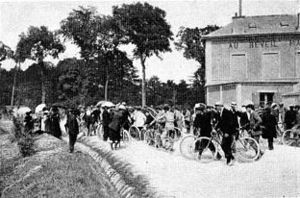
Tour de France / Historie
Starten fra Café au Réveil-Matin i Montgeron, Tour de France i 1903.
A black-and-white picture of a group of persons with bicycles, standing on a road.
Tour de France er verdens største cykelløb. Det køres hver sommer i Frankrig i juli med start på en lørdag. Det tre uger lange løb betragtes som en af de hårdeste og mest prestigefyldte konkurrencer inden for cykling og sport generelt.